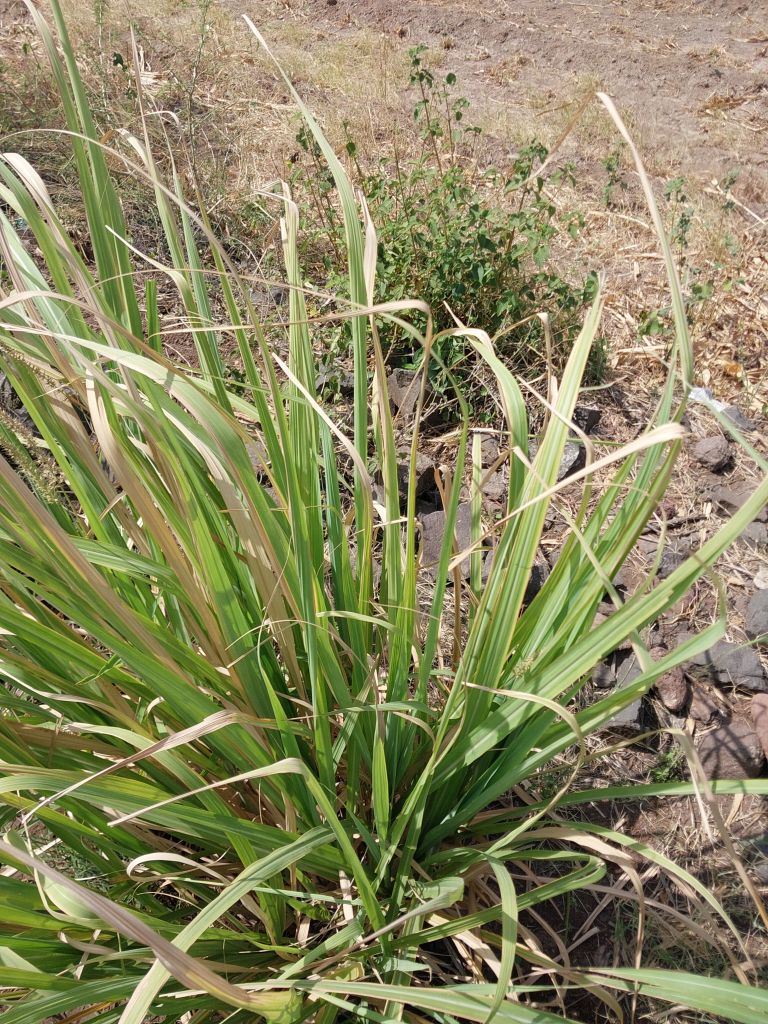
Label: Grassy shoot